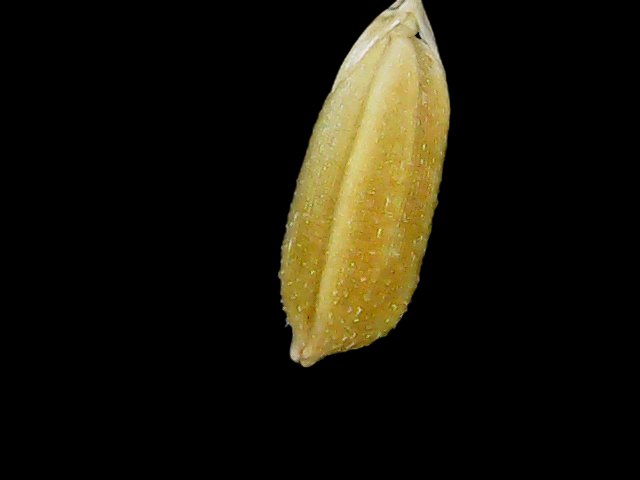
Rice variety: Bd95